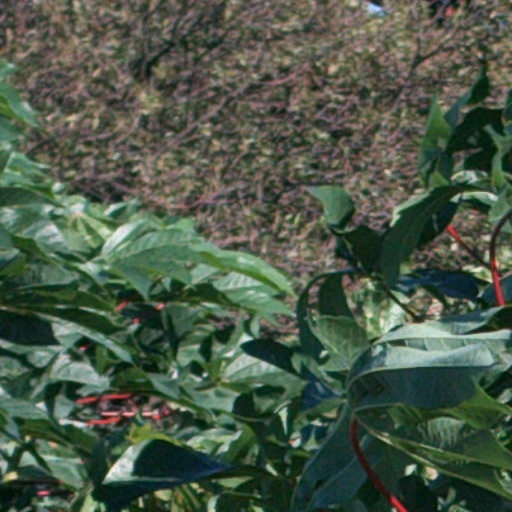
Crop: cassava